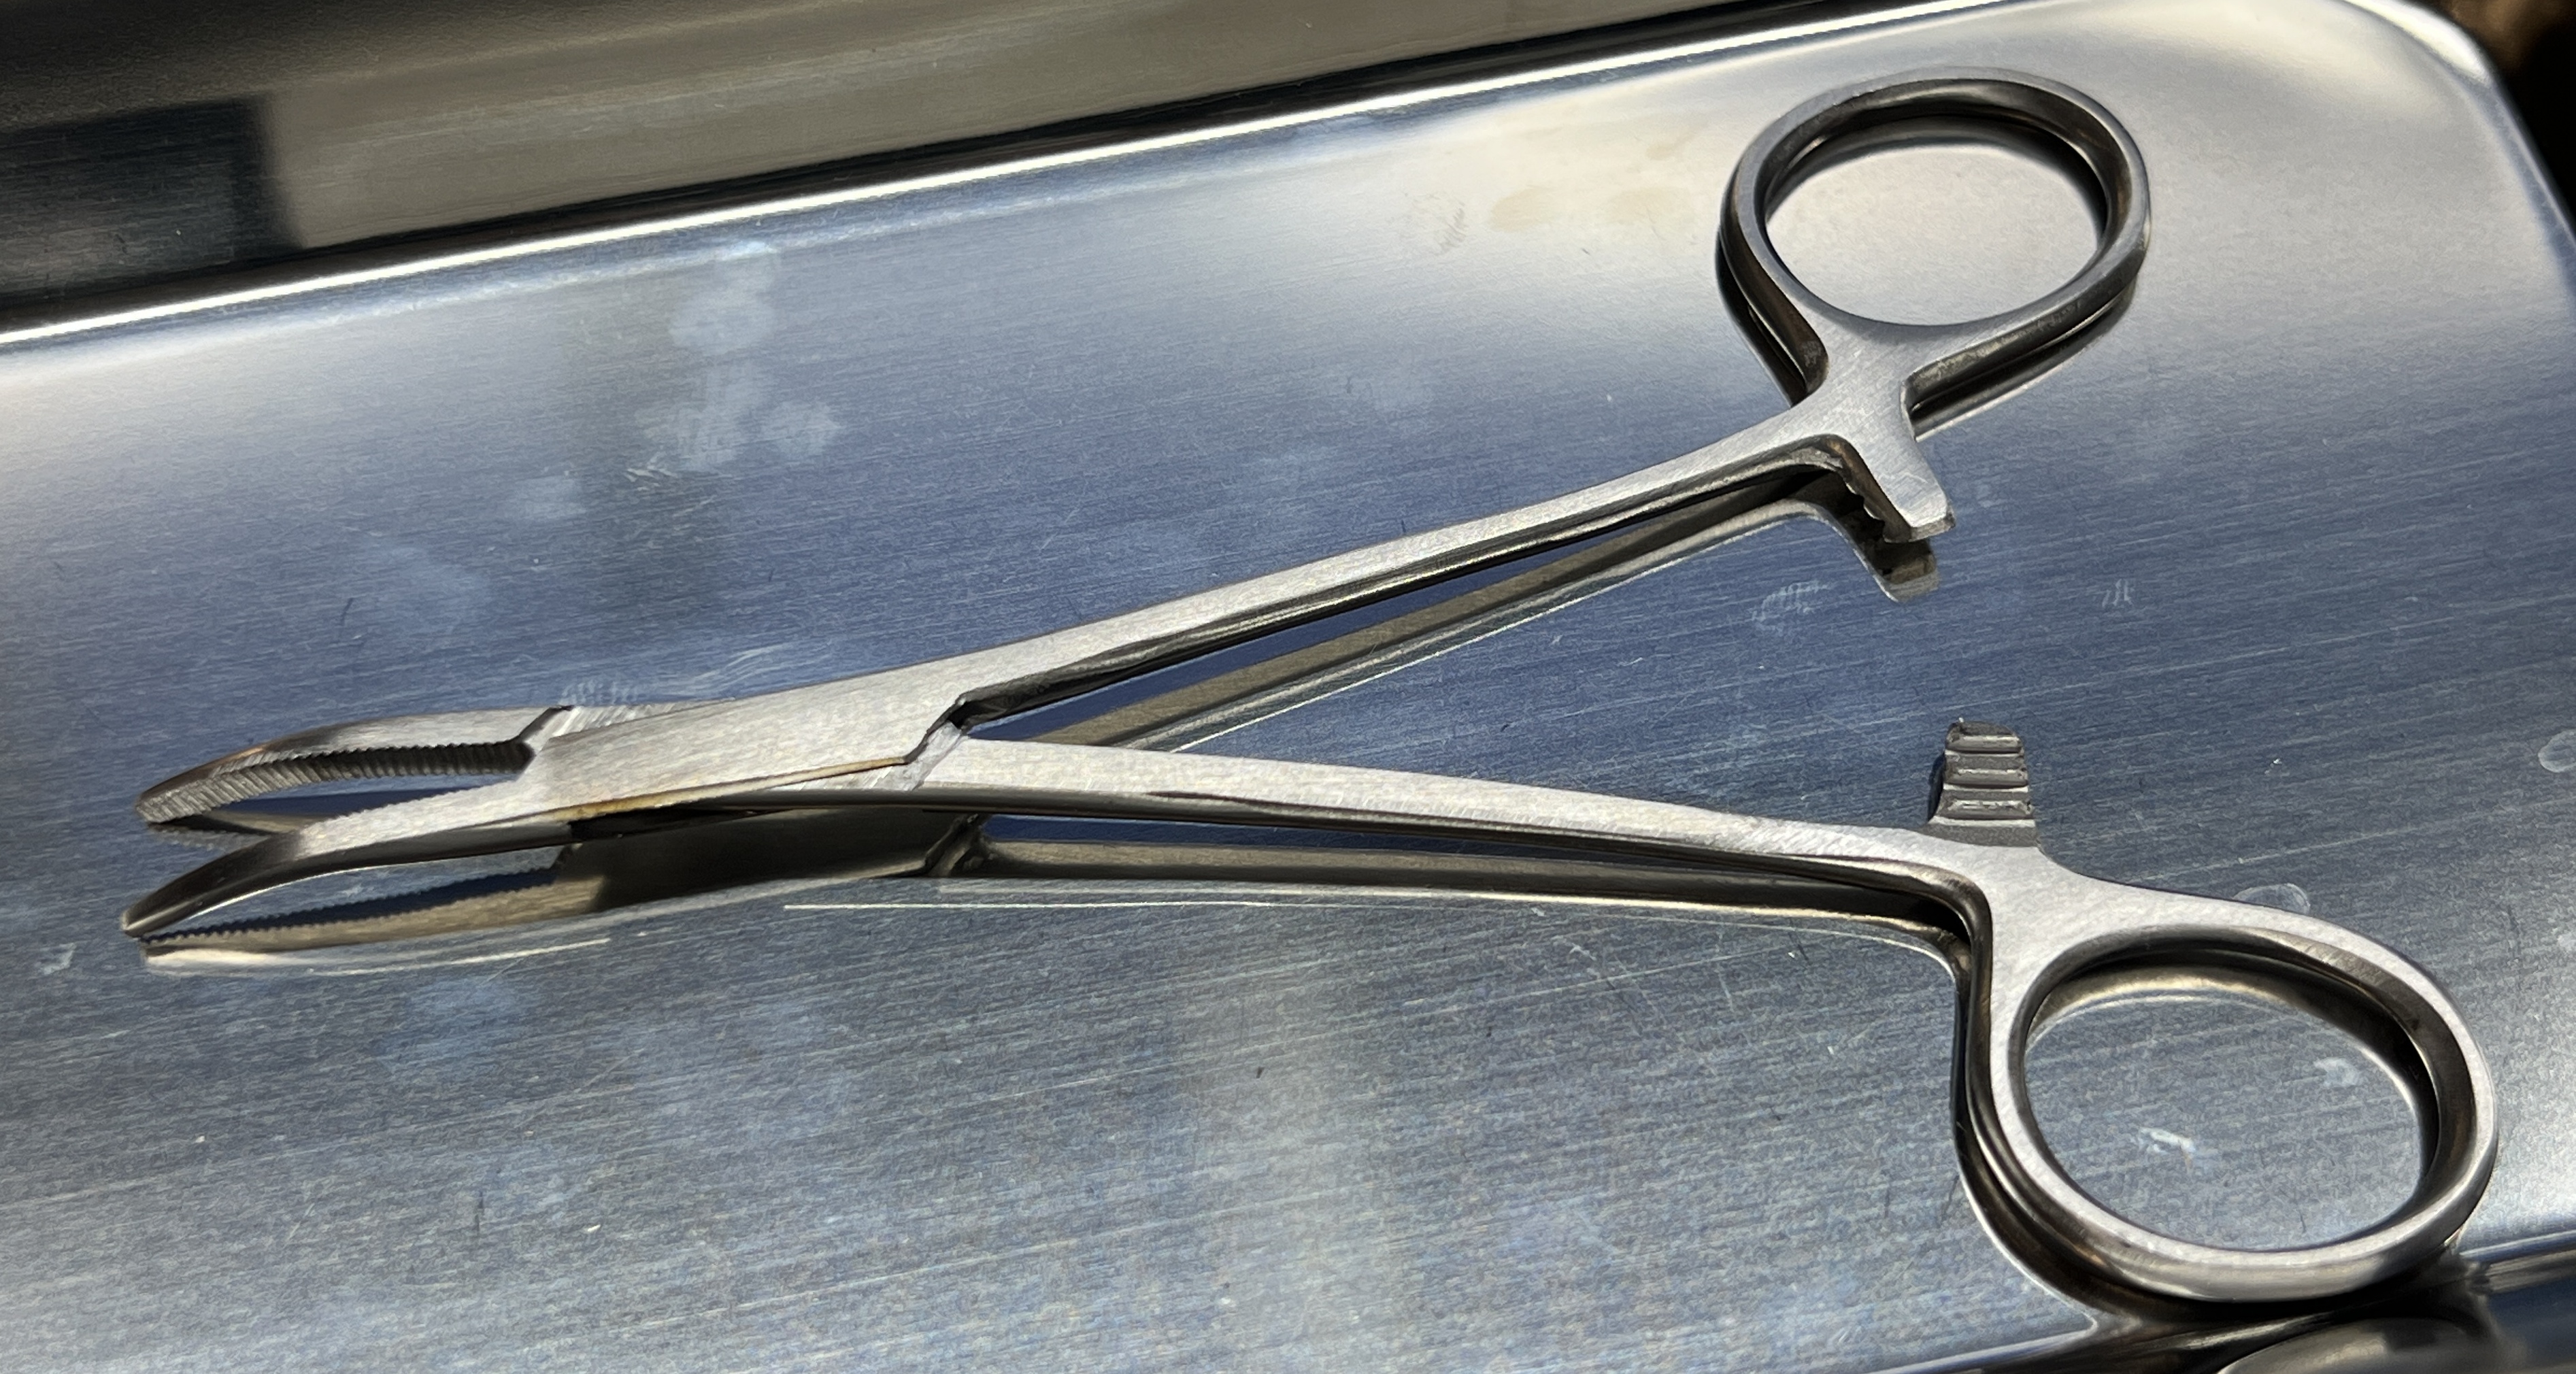
Hinged instrument state: open